2005 ACC Championship Game

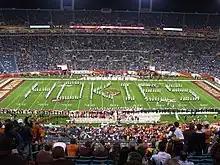
The Marching Virginians perform as part of the pregame festivities before the kickoff of the inaugural ACC Championship Game.

The 2005 ACC Championship Game kicked off in Jacksonville, Florida, at 8:11 p.m. on December 3, 2005. The game was televised by the American Broadcasting Company (ABC) in the United States. It earned a Nielsen rating of 5.1, higher than that of either the Big 12 Championship Game or the Southeastern Conference Championship Game. Brent Musburger, Jack Arute, and Gary Danielson were the game's broadcasters. At kickoff, the weather was mostly cloudy with an air temperature of degrees. Approximately 72,429 fans were present at the game, but more than 75,000 tickets had been sold. Virginia Tech won the pre-game coin toss, but elected to defer their choice to the second half. Florida State was forced to have the ball on offense to begin the game.